Puerto Banús

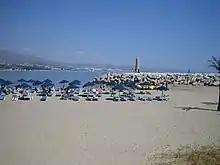
Beach of Puerto Banús

The lavish opening of the complex in May 1970 was attended by, amongst others, the Aga Khan, film director Roman Polanski, "Playboy" founder Hugh Hefner, Dr. Christiaan Barnard (pioneer of the heart transplant), and Prince Rainier and Princess Grace of Monaco. A young Julio Iglesias was hired to sing for the guests for the sum of 125,000 pesetas. Three hundred waiters from Seville served 22 kilos of beluga caviar to 1700 guests.